Orava Castle

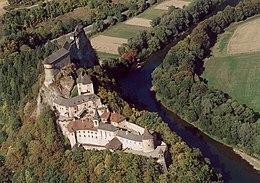
Orava Castle from above

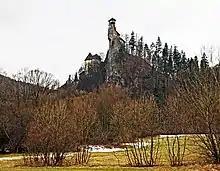
Orava castle, seen from the N-NE

The natural rock formation known as "castle cliff" – a limy spur 112 meters (367 ft) high, surrounded by the river Orava and its right tributary stream – has been inhabited since primeval times. During its history a wooden rampart became a strong walled castle of which the first written record dates back to 1267. At that time only the ground floor was built of stone, while the upper floors were made of wood.